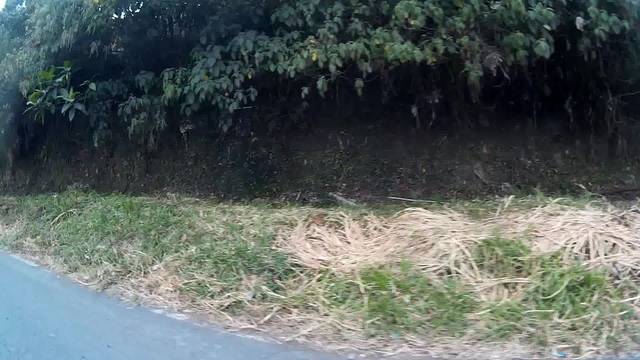
Region: Colombia
Coordinates: 4.816, -75.718